A Tailor-Made Man (play)

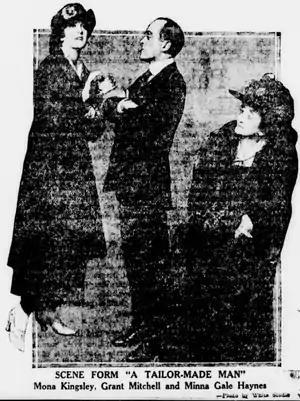
Mitchell, Mona Kingsley, and Minna Gale Haynes in scene from play

A Tailor-Made Man is a 1917 American play by Harry James Smith, which ran for 398 performances at the Cohan and Harris Theatre. It debuted on August 27, 1917, and played through August 1918.